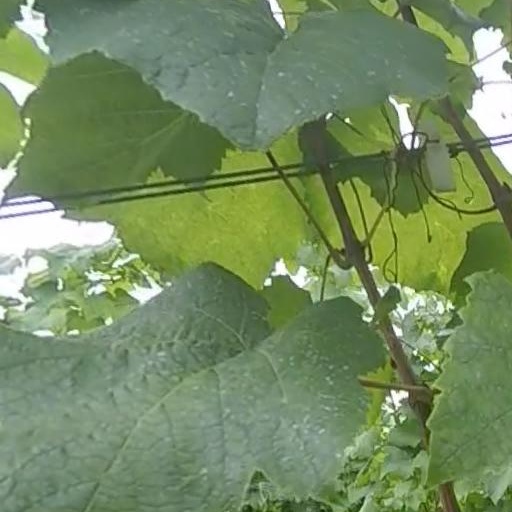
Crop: grape